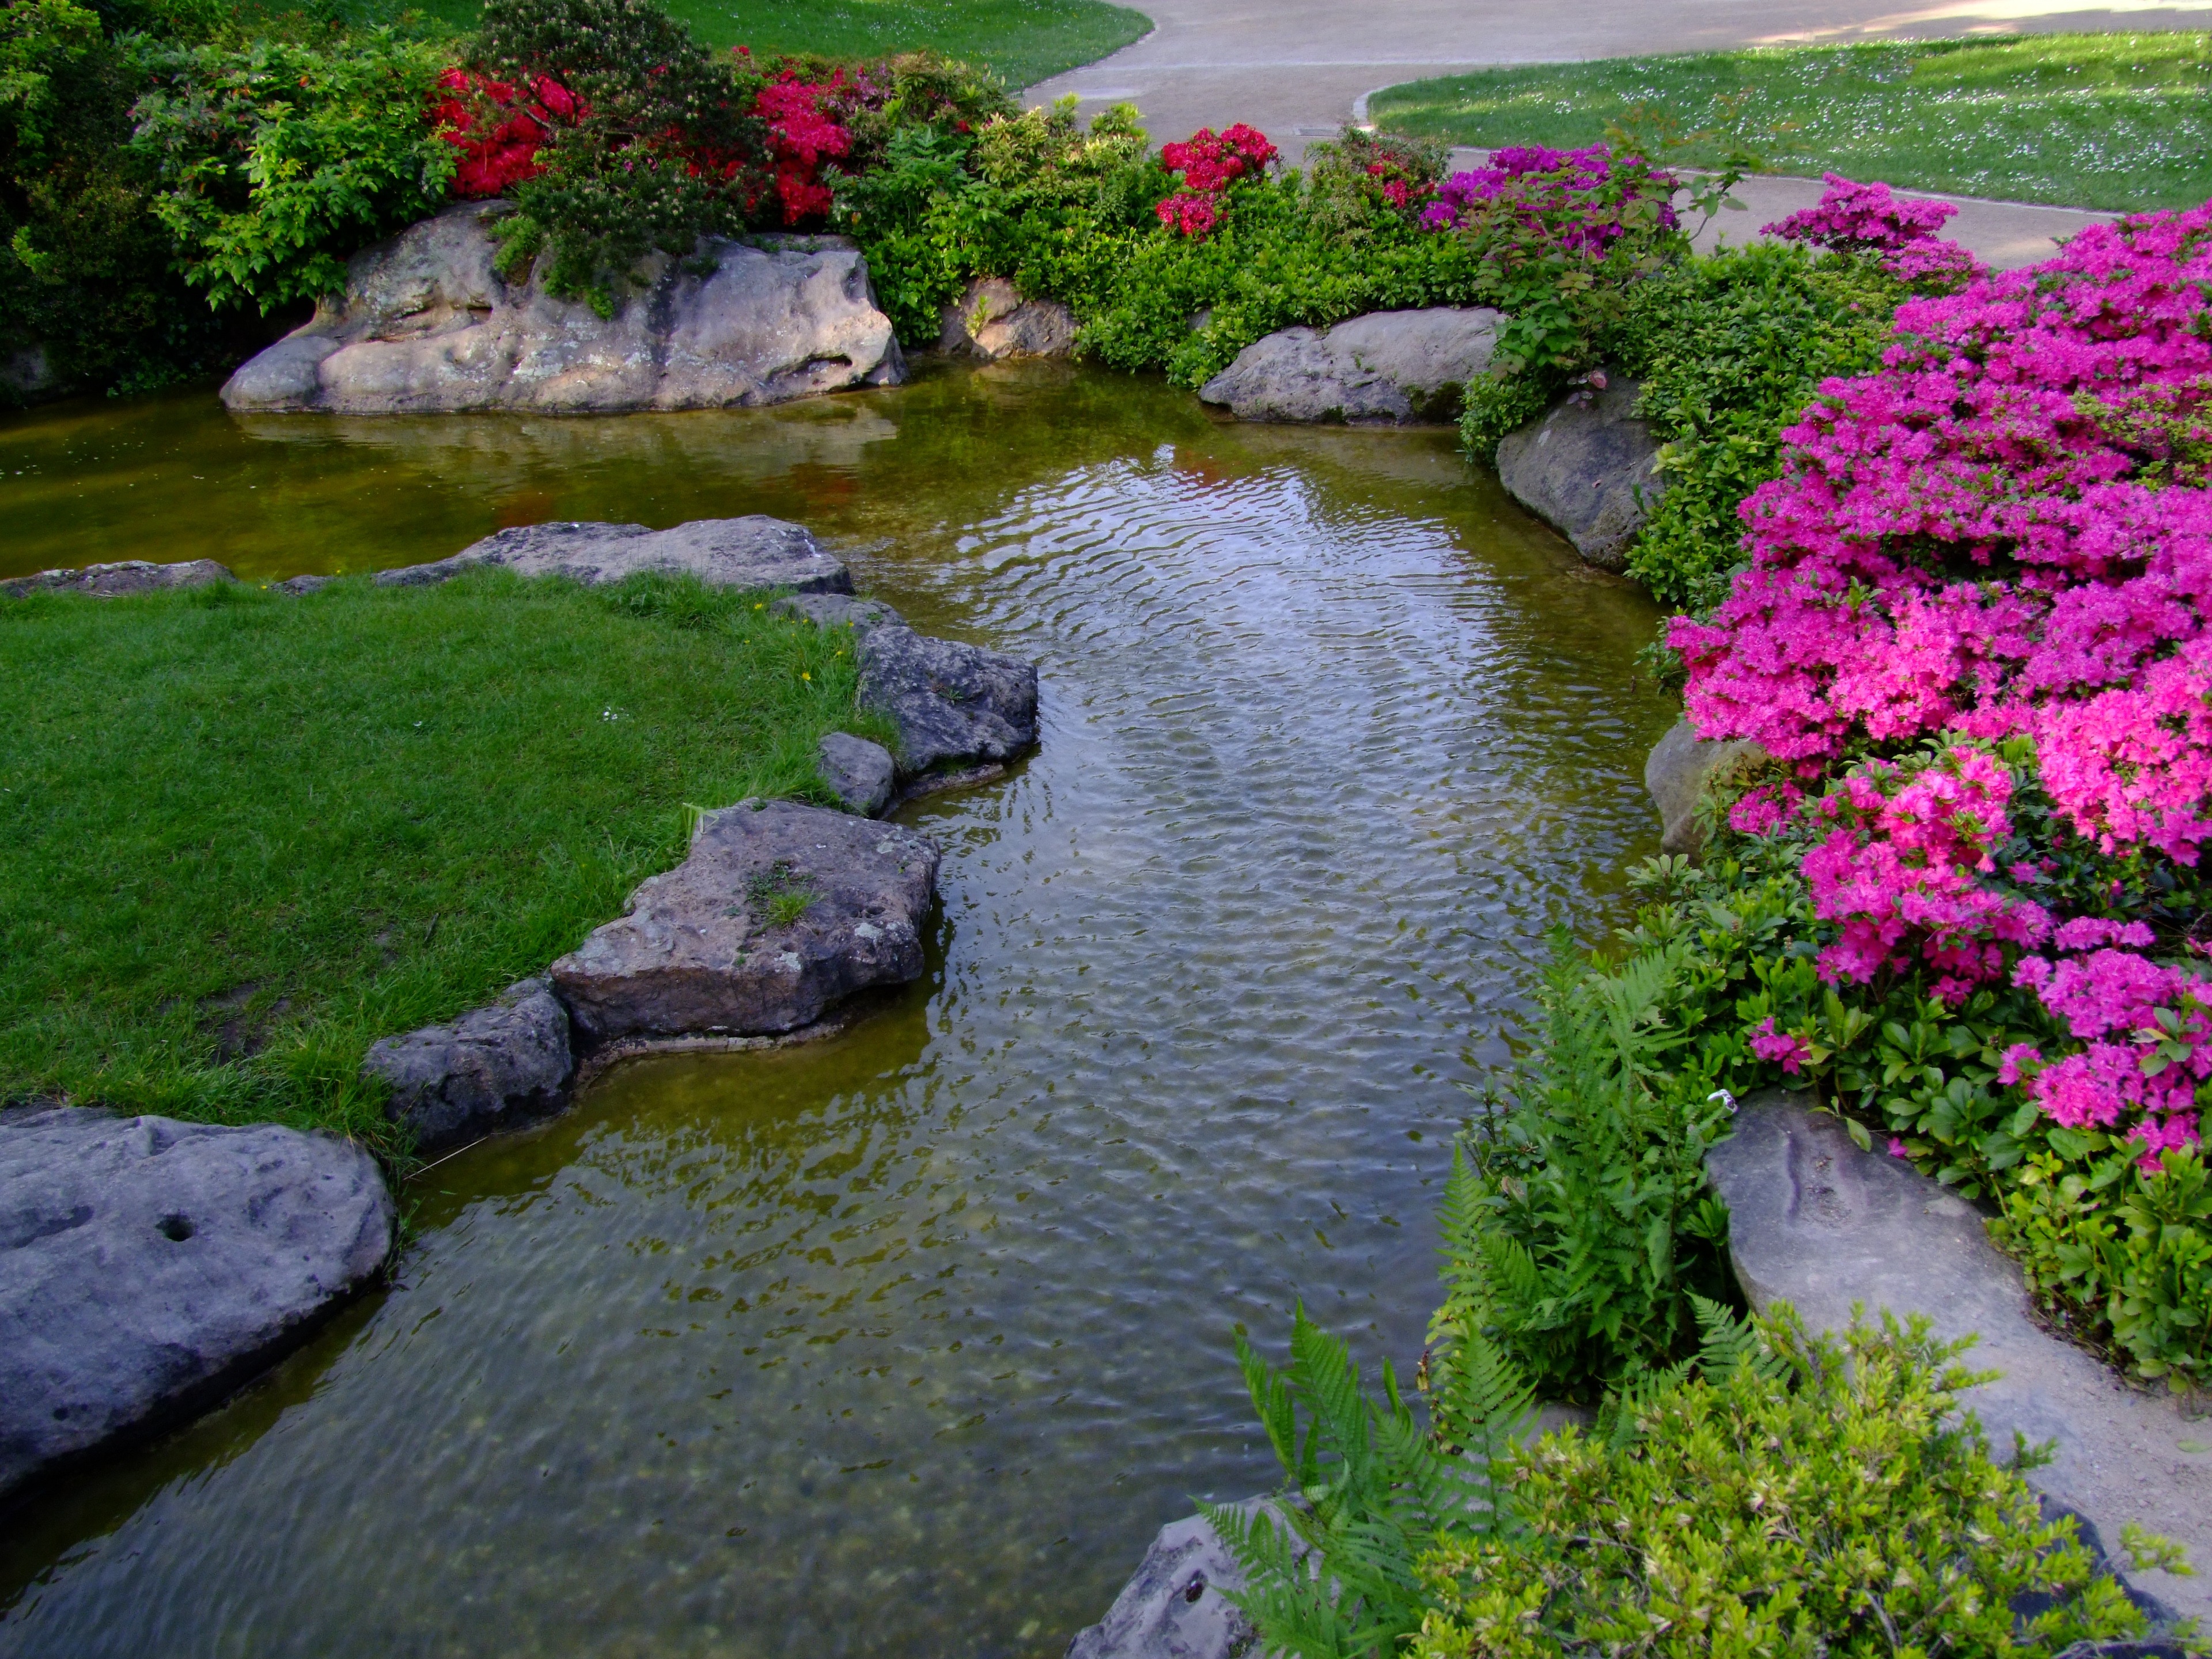
landscape, water, plant, lawn, flower, pond, stream, spring, park, backyard, botany, garden, body of water, flowers, japanese garden, landscaping, shrub, germany, botanical garden, horticulture, bach, waters, watercourse, water running, dusseldorf, ornamental garden, north park, landscape architect